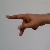
The image shows a hand gesture representing the letter 'P' in Indian Sign Language.